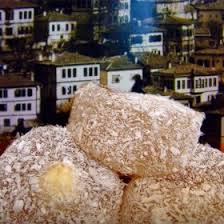
Yemek: lokum